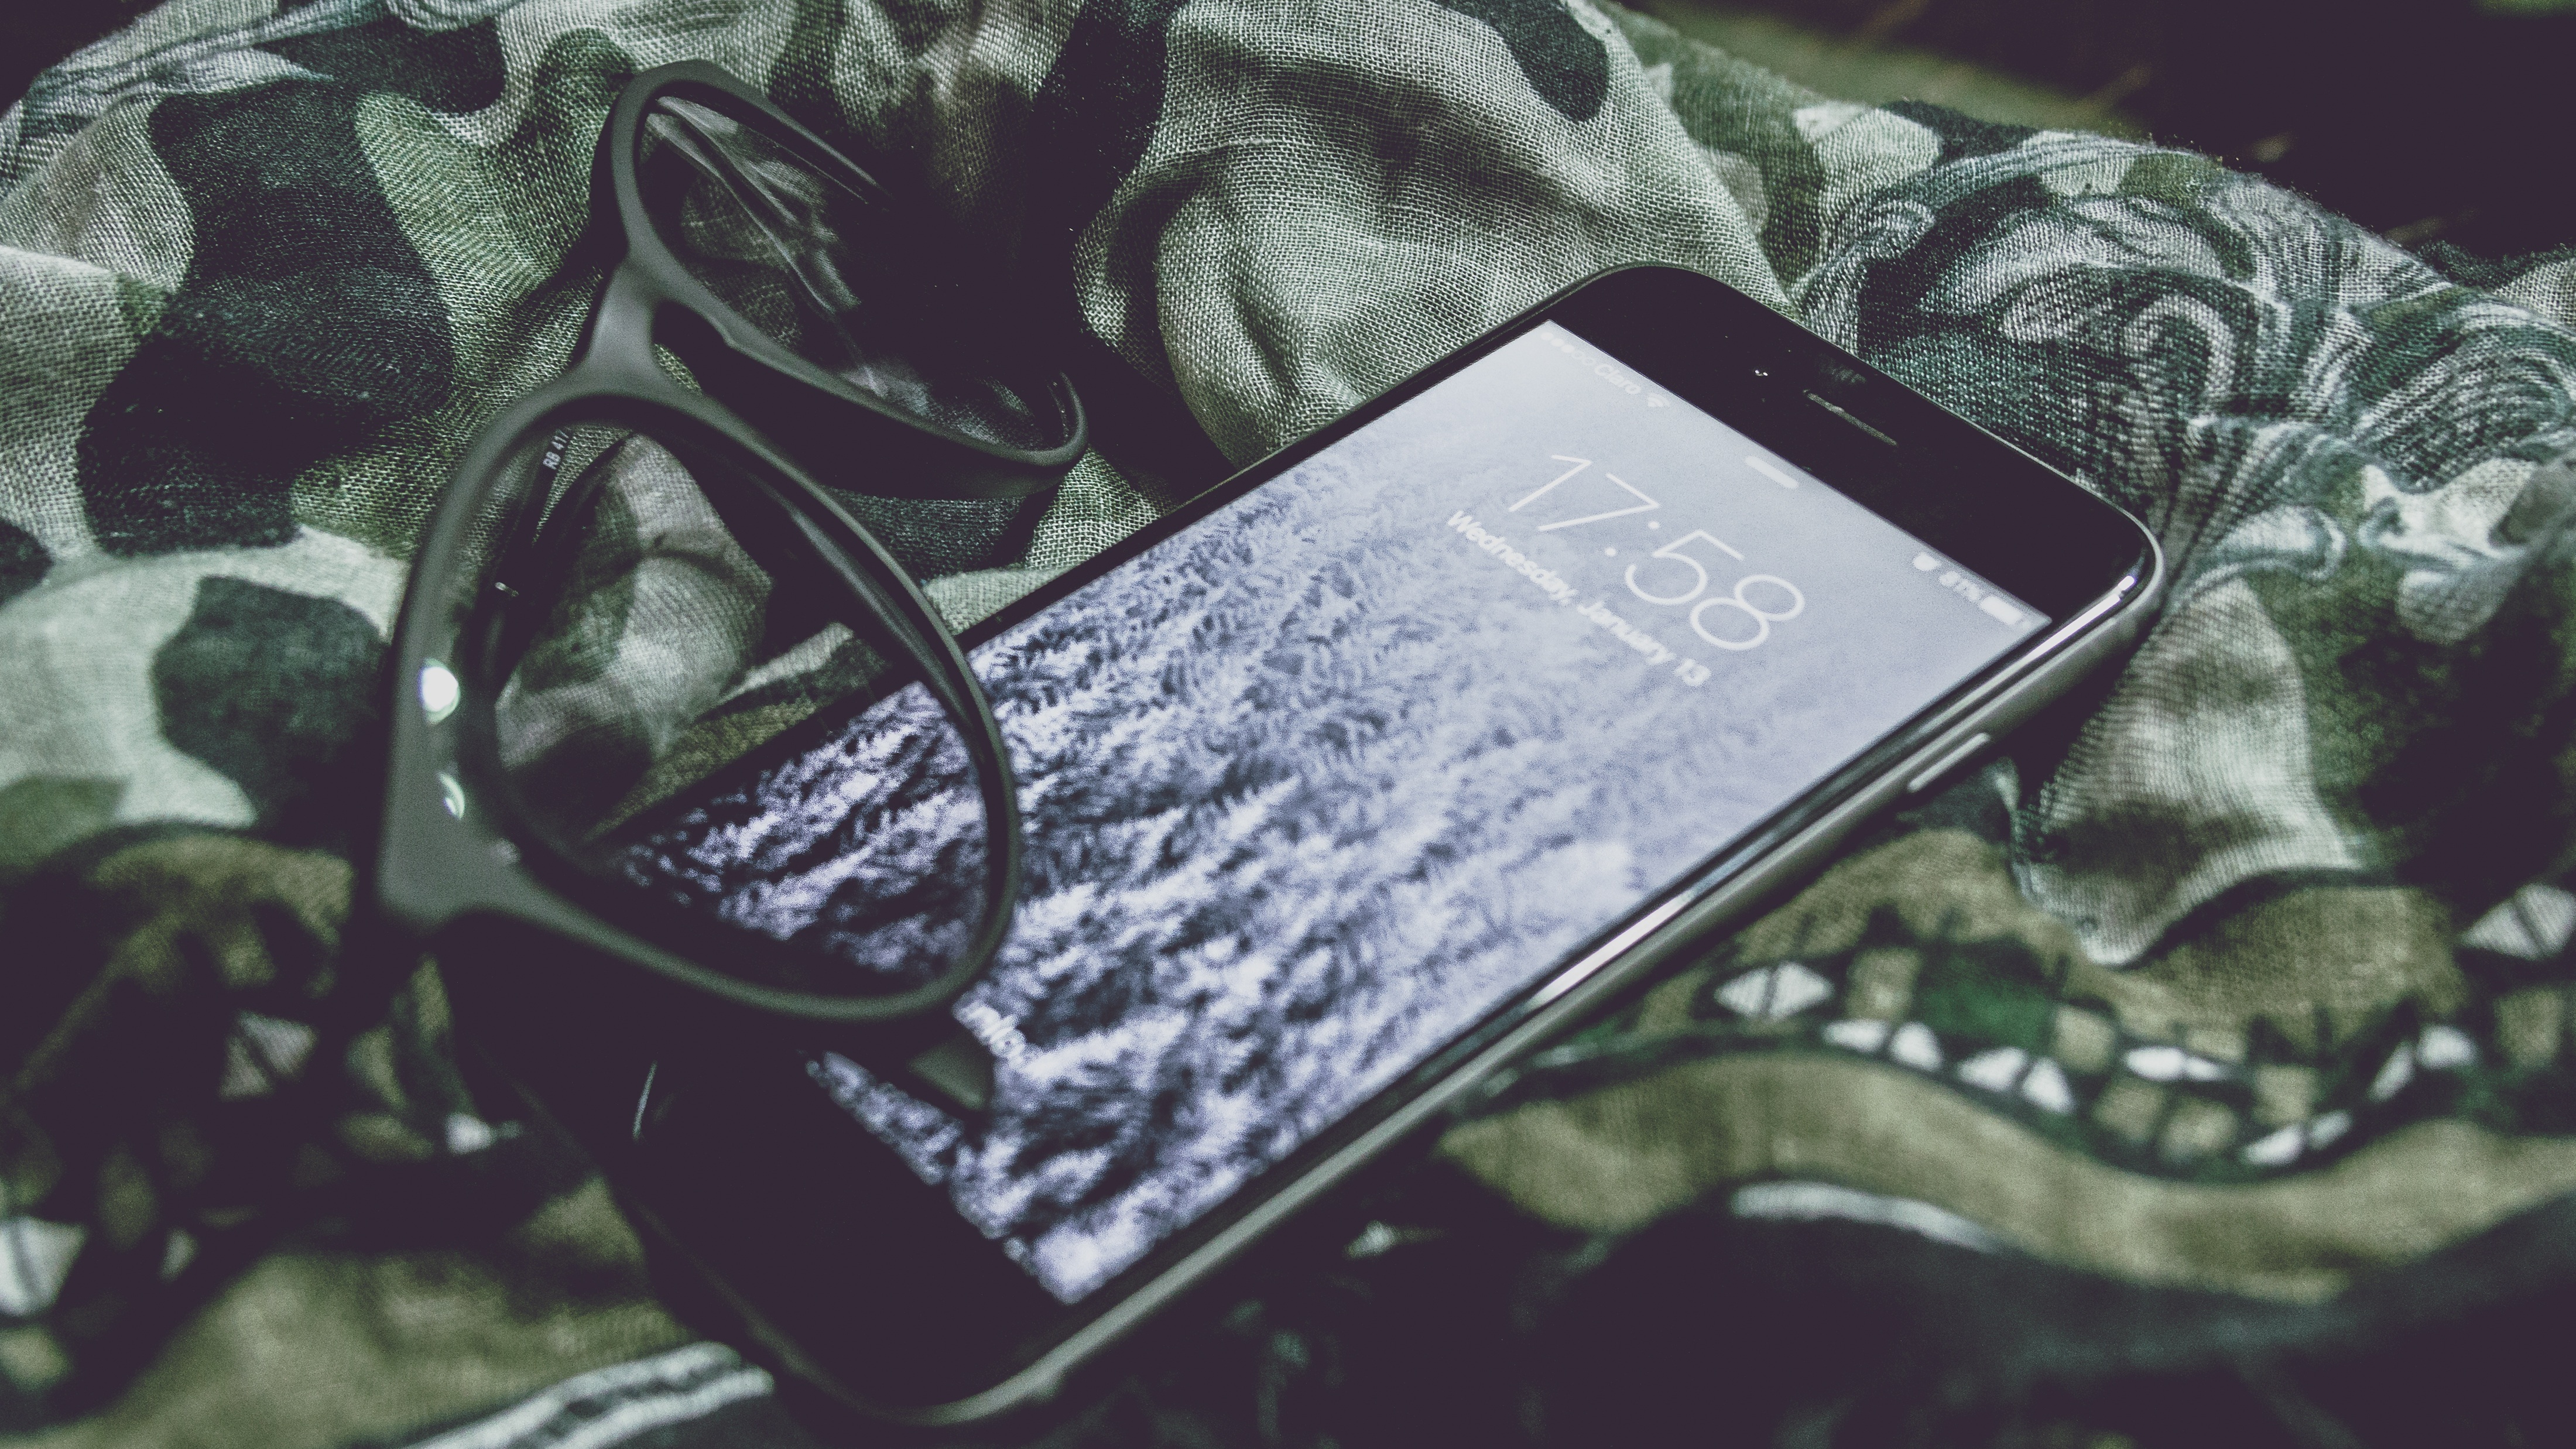
mobile, technology, pattern, phone, communication, design, glasses, cellphone